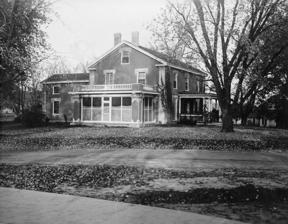
Building: The Farm House (Knapp–Wilson House)
Country: United States of America
Year built: 1861
Historic house in Iowa, United States United States historic place The Farm House (Knapp-Wilson House) U.S. National Register of Historic Places U.S. National Historic Landmark The Farm House in the early twentieth century Show map of Iowa Show map of the United States Location 601 Farm House Lane, Ames, Iowa Coordinates 42°1′38″N 93°38′38″W / 42.02722°N 93.64389°W / 42.02722; -93.64389 Area 1 acre (0.40 ha) Built 1861 Architect Milens Burt NRHP reference No. 66000339 Significant dates Added to NRHP October 15, 1966 Designated NHL July 19, 1964 The Farm House , also known as the Knapp–Wilson House , is the oldest building on the campus of Iowa State University in Ames, Iowa .  Now a museum open to the general public, this house was built 1861-65 as part of the model farm that eventually became Iowa State.  It was designated a National Historic Landmark in 1964 for its association with agriculturist and teacher Seaman A. Knapp and with U.S. Secretary of Agriculture James Wilson , both of whom lived here while teaching at Iowa State. Description and history The Farm House is located near the center of the Iowa State campus , on the west side of Farmhouse Lane.  It is a three-story structure, built primarily out of brick, and set on a stone foundation.  The brick walls, fashioned out of locally sourced clay, were clad in limestone stucco in 1909 because they were crumbling.  The interior is largely reflective of a major remodeling conducted about the same time.  In 1972 the university undertook a major restoration of the building to restore it to its c. 1910 appearance. The land for what became Iowa State was donated by Story County farmers in 1858 and 1859, and the farm was developed over the following five years, slowed by the ongoing American Civil War .  Iowa Agricultural College opened on the farm in 1869.  In 1880 Seaman Knapp was appointed farm superintendent and professor of practical and experimental agriculture. Knapp would later become influential in the promotion of modern rice-growing practices in the American South. In 1891 James Wilson moved into the house, which he would occupy until 1897, when he was offered the post of United States Secretary of Agriculture , a post he would hold for thirteen years. The house was occupied for much of the first half of the 20th century by Professor Charles F. Curtiss, under whose tenure the house's major alterations were made.  In 1948 the house was converted into a dormitory for women, and its plant was updated again.  In 1970 Dean Floyd Andre, whose family occupied it since 1950, moved out.  Andre's lobbying to preserve the building from demolition succeeded, and it was opened as the Farm House Museum in 1976. Farm House Museum See also List of National Historic Landmarks in Iowa National Register of Historic Places listings in Story County, Iowa References